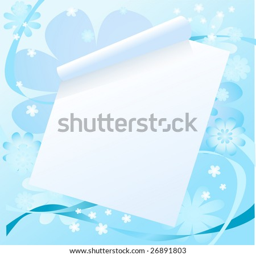
white sheet of a paper with the twirled corner on a blue background with flowers